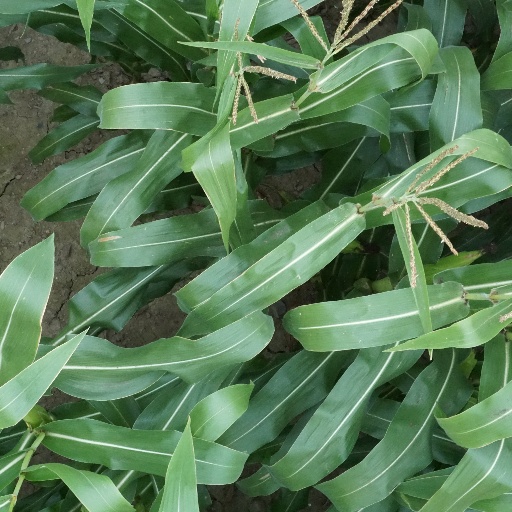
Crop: maize; corn